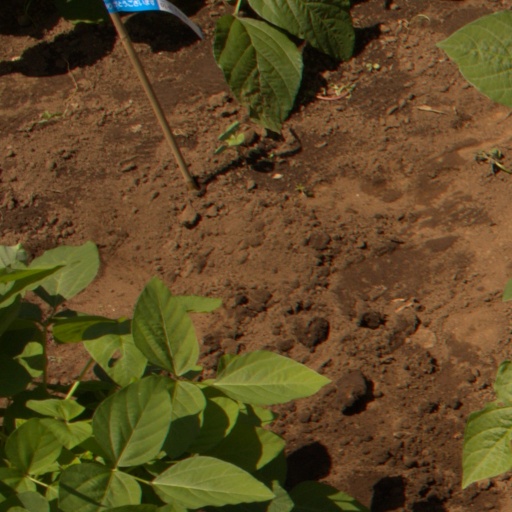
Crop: soybean